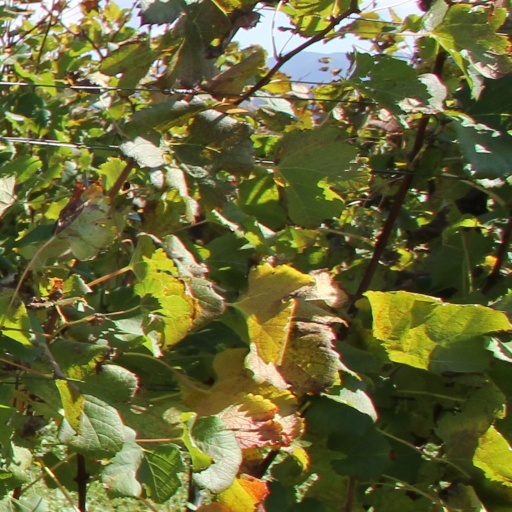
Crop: grape